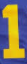
Number: 1